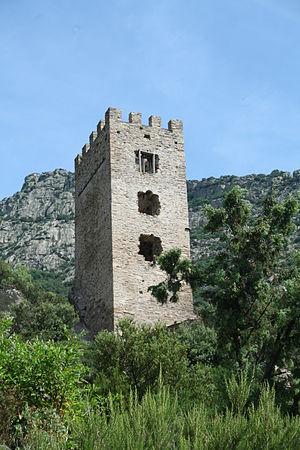
Colombières-sur-Orb (Hérault) - tour carrée
Le donjon de Colombières-sur-Orb est un site archéologique, vestige de l'ancien château de Caroz construit au XIVᵉ siècle.
Cet article recense une partie des monuments historiques de l'Hérault, en France.
Colombières-sur-Orb est une commune française située dans le département de l'Hérault en région Occitanie. La commune se situe dans le canton d'Olargues.